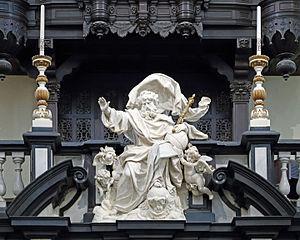
Cathédrale Saint-Sauveur (Bruges, Belgique)
La cathédrale Saint-Sauveur, est un édifice religieux catholique sis à Bruges, en Belgique. Bâtie au Xᵉ siècle elle est la plus ancienne église de Bruges. D'abord église paroissiale, elle devint le siège de l'évêché de Bruges au début du XIXᵉ siècle, après la destruction de la cathédrale Saint-Donatien lors de l'occupation française en 1799. Elle est dédiée au saint Sauveur.